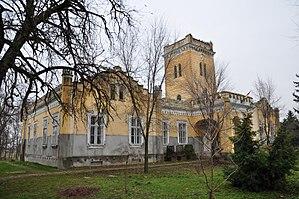
Zsáka est un village et une commune du comitat de Hajdú-Bihar en Hongrie.